Lewis Brinson

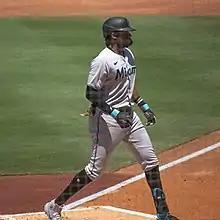
Brinson with the Marlins in 2021

Lewis Lamont Brinson (born May 8, 1994) is an American professional baseball outfielder who is a free agent. He has previously played in Major League Baseball (MLB) for the Milwaukee Brewers, Miami Marlins and San Francisco Giants, and in Nippon Professional Baseball (NPB) for the Yomiuri Giants. The Texas Rangers selected Brinson in the first round of the 2012 Major League Baseball draft.